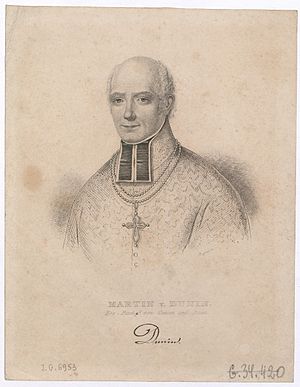
Martin von Dunin
Martin von Dunin.
Martin von Dunin var en polsk kirkemand.